Derekh eretz

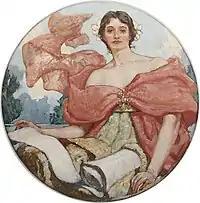
Understanding, mural by Robert Lewis Reid (1862–1929) in Library of Congress Thomas Jefferson Building, Washington, D.C.

Rabbi Samson Raphael Hirsch (1808–1888) was among the first to extend the definition of "Derech Eretz" to include a broad knowledge of, and appropriate interaction with, culture and society. Hirsch states that: